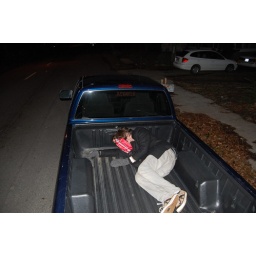
jayson sleeping in the bed of the truck